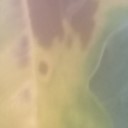
Label: Leaf_rust